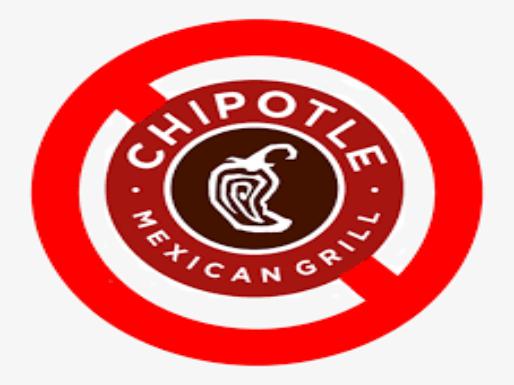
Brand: Chipotle Mexican Grill-2
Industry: Clothes